Jolanda Meneguzzer

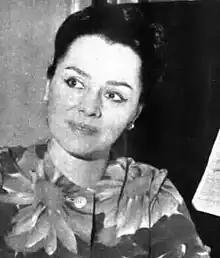
Meneguzzer in "Radiocorriere" magazine (1973)

Jolanda Meneguzzer (1929 – 2020) was an Italian lyric soprano who made regular appearances at leading opera houses in the 1960s.